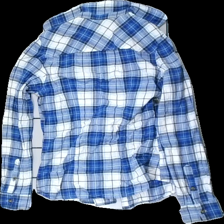
View: back
Type: Shirt
Category: Ladies
Brand: Hamton Republic (Kappahl)
Colors: Blue, White
Material: 100% Cott
Pattern: Checkered print
Cut: Tight
Size: 36
Season: All
Price range: <50
Recommended usage: Reuse